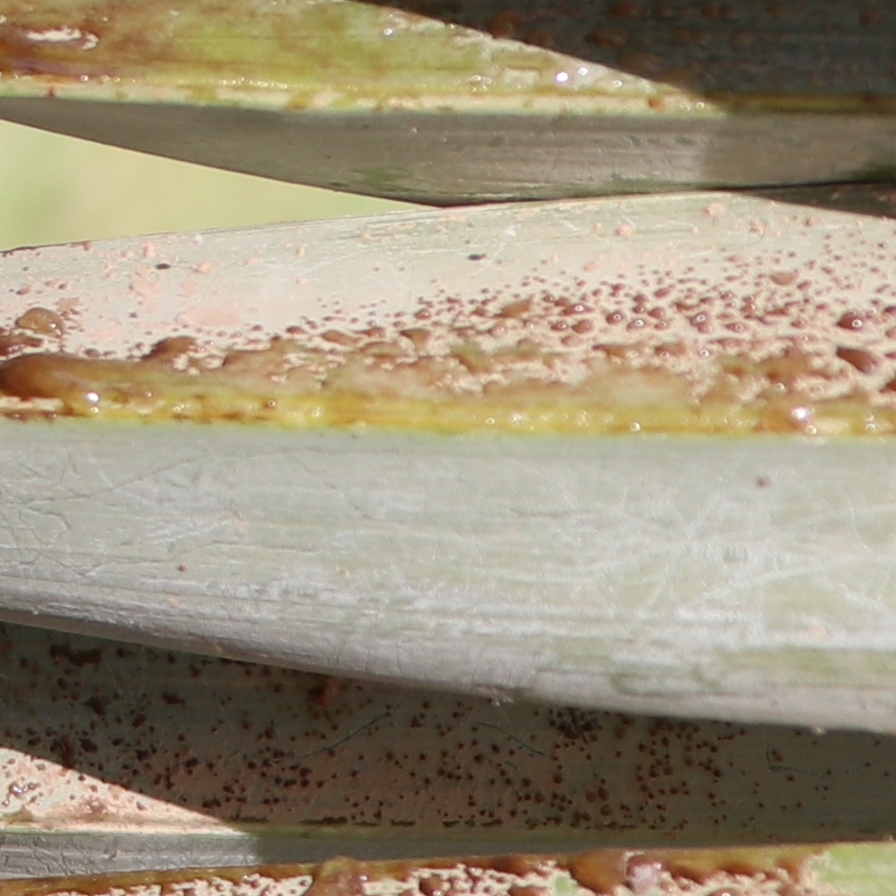
Label: Honey